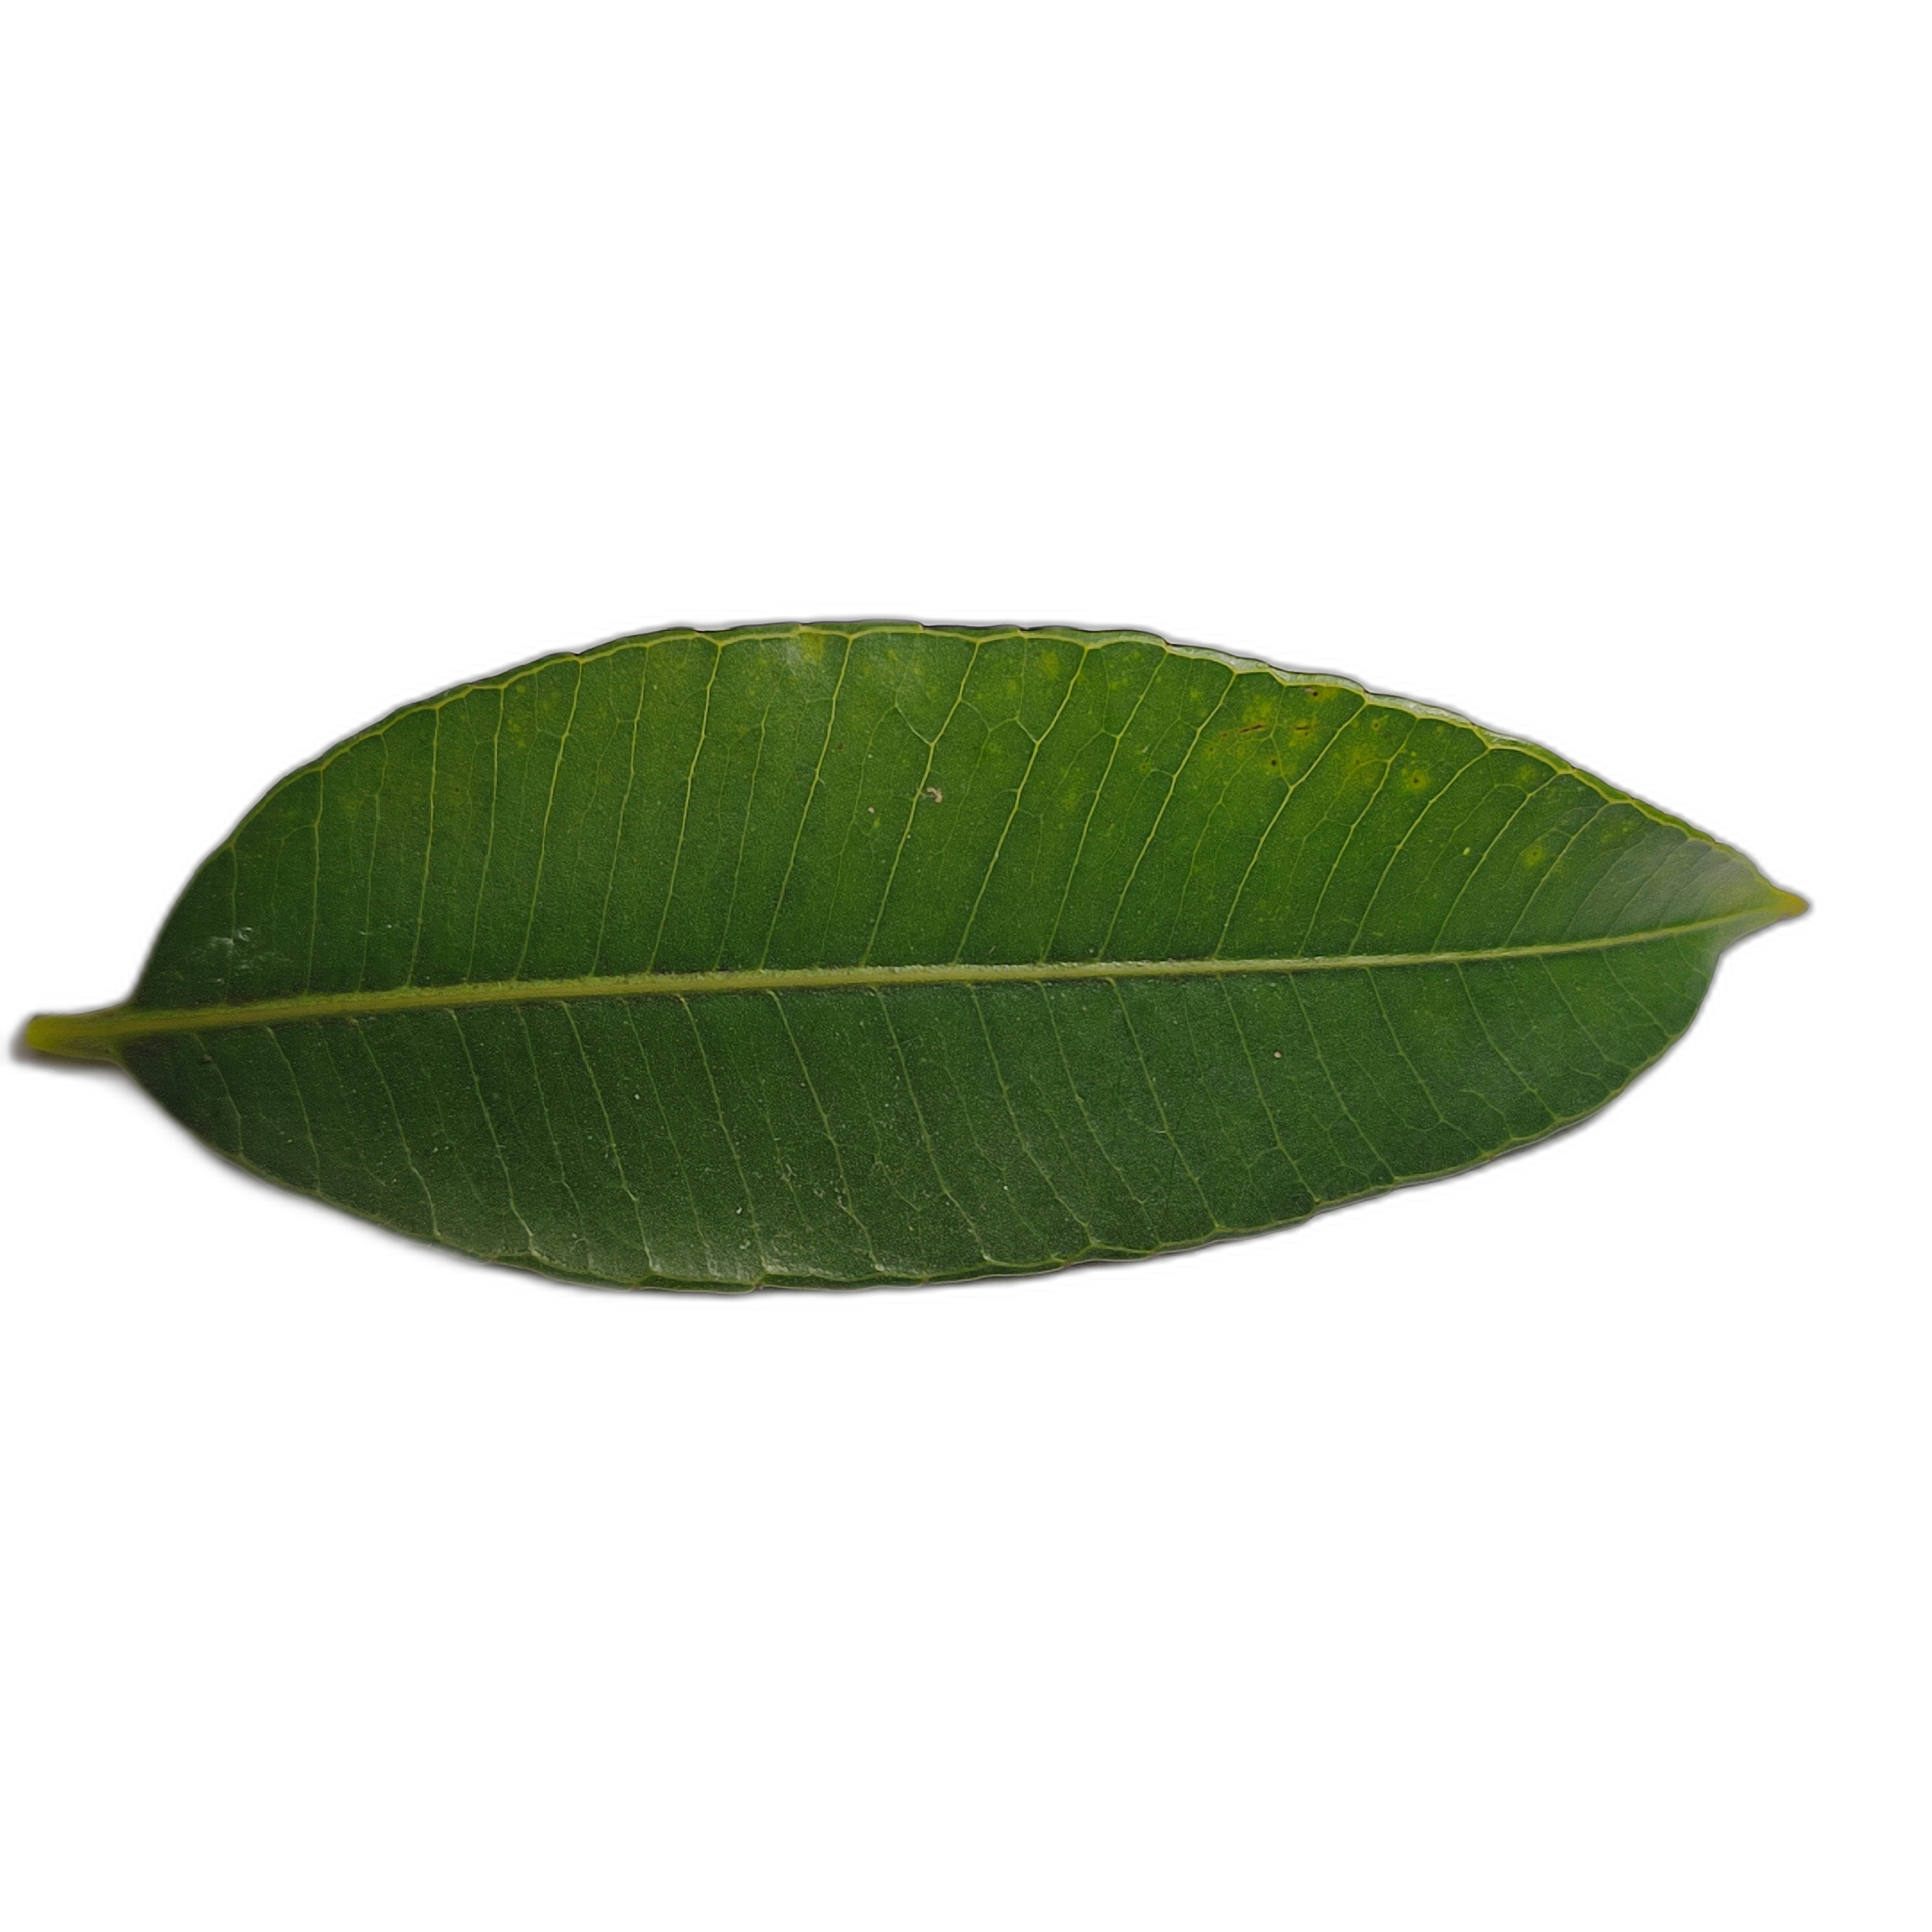
Label: healthy